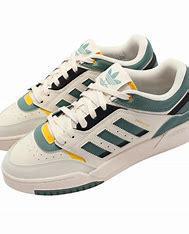
Brand: adidas
Model: Drop Step Skate